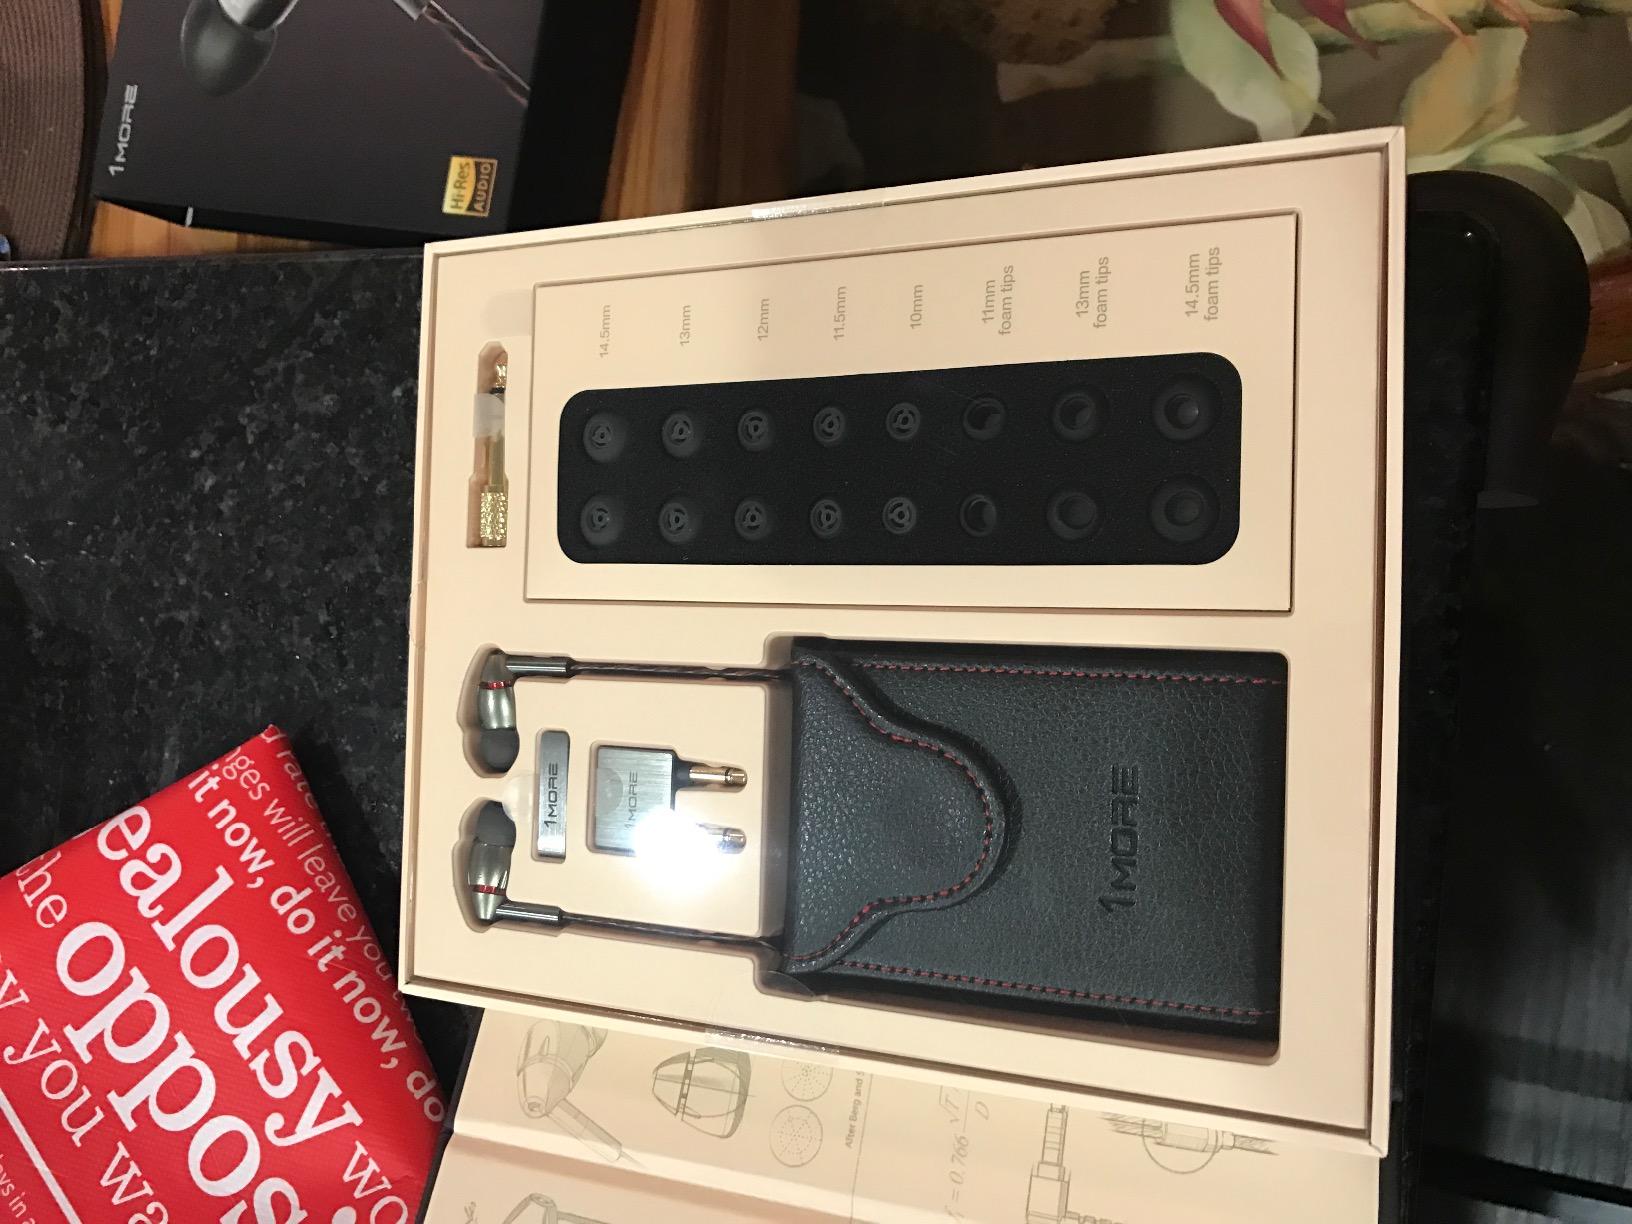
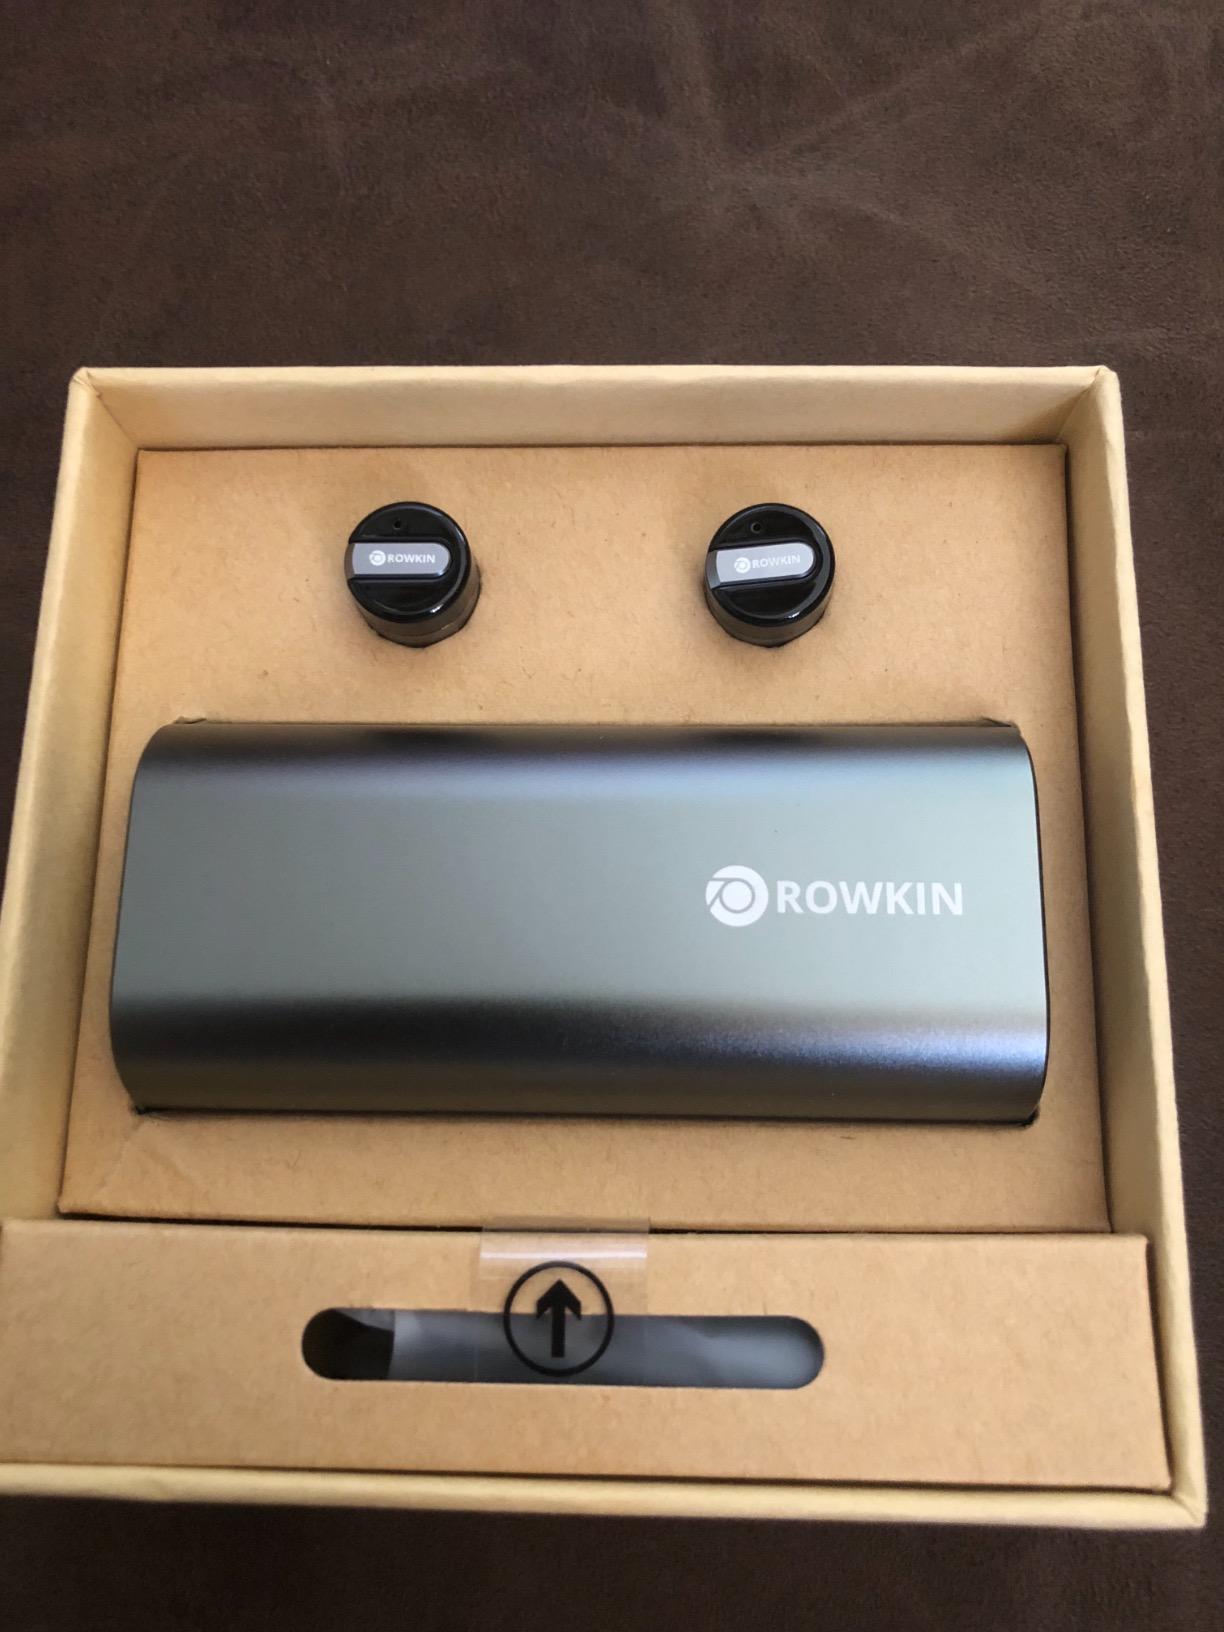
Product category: headphones
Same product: no